Battle of Wood Lake

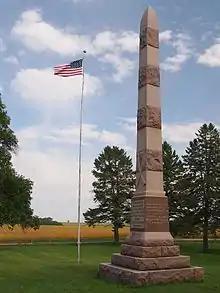
Wood Lake Monument

Units involved in the Battle of Wood Lake include: the 3rd Minnesota Infantry Regiment, nine companies of the 6th Minnesota Infantry, five companies of the 7th Minnesota Infantry, one company of the 9th Minnesota Infantry, a detachment of the 10th Minnesota Infantry, 38 to 45 Renville Rangers, 28 mounted citizen guards, and 16 citizen-artillerists. The adjutant general of Minnesota, in his official report after the battle, stated: "As the hottest of the enemy's fire was borne by the Third Regiment and the Renville Rangers, the heaviest part of the loss was confined to those troops." A large number of U.S. soldiers were held in a position of defense and did not engage in battle.